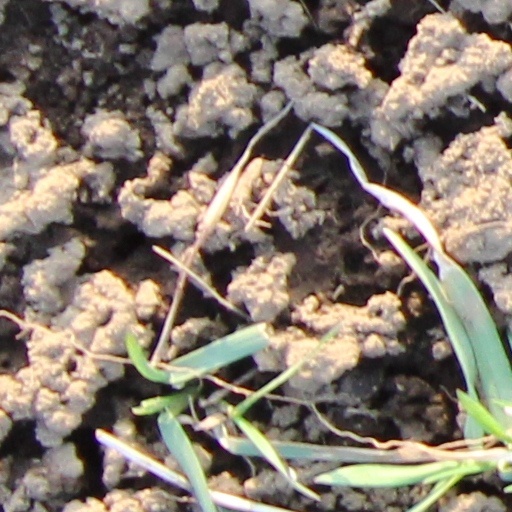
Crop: wheat